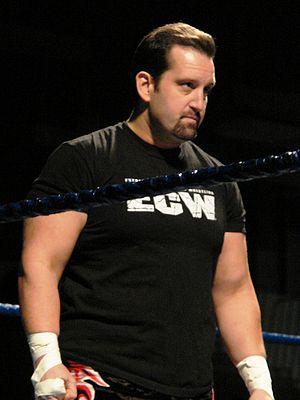
WWE 2K est une série de jeux vidéo de catch basée sur la promotion et franchise professionnelle World Wrestling Entertainment actuellement développée et éditée par les compagnies de jeux vidéo Yuke's et Take-Two.